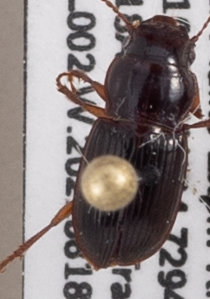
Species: Cratacanthus dubius
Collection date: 2021-08-18
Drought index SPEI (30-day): -1.69
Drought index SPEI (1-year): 0.17
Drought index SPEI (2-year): -0.54